Martin Margulies

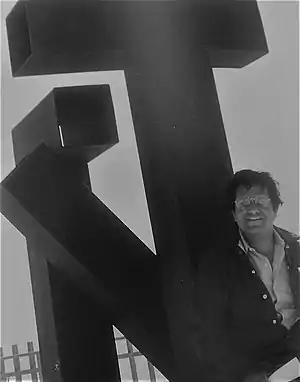
Martin Margulies with his art on Grove Isle in 1982

Martin Z. Margulies is a real-estate developer and collector of contemporary art and photography.